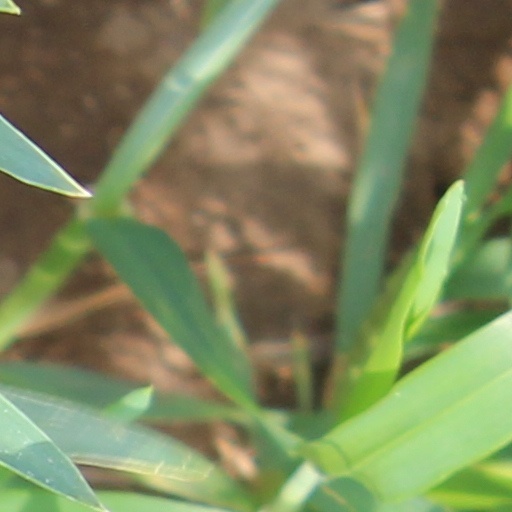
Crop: wheat